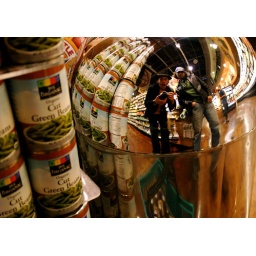
Trashcan in Whole Foods Market in New Orleans. Amazing store, inside an old bus barn or something.